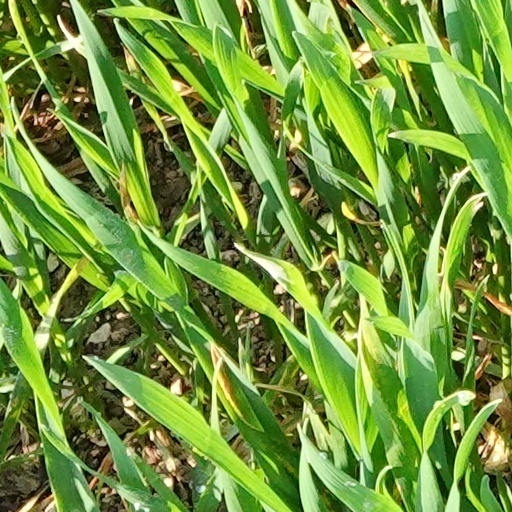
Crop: wheat